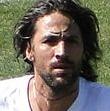
Age: 36